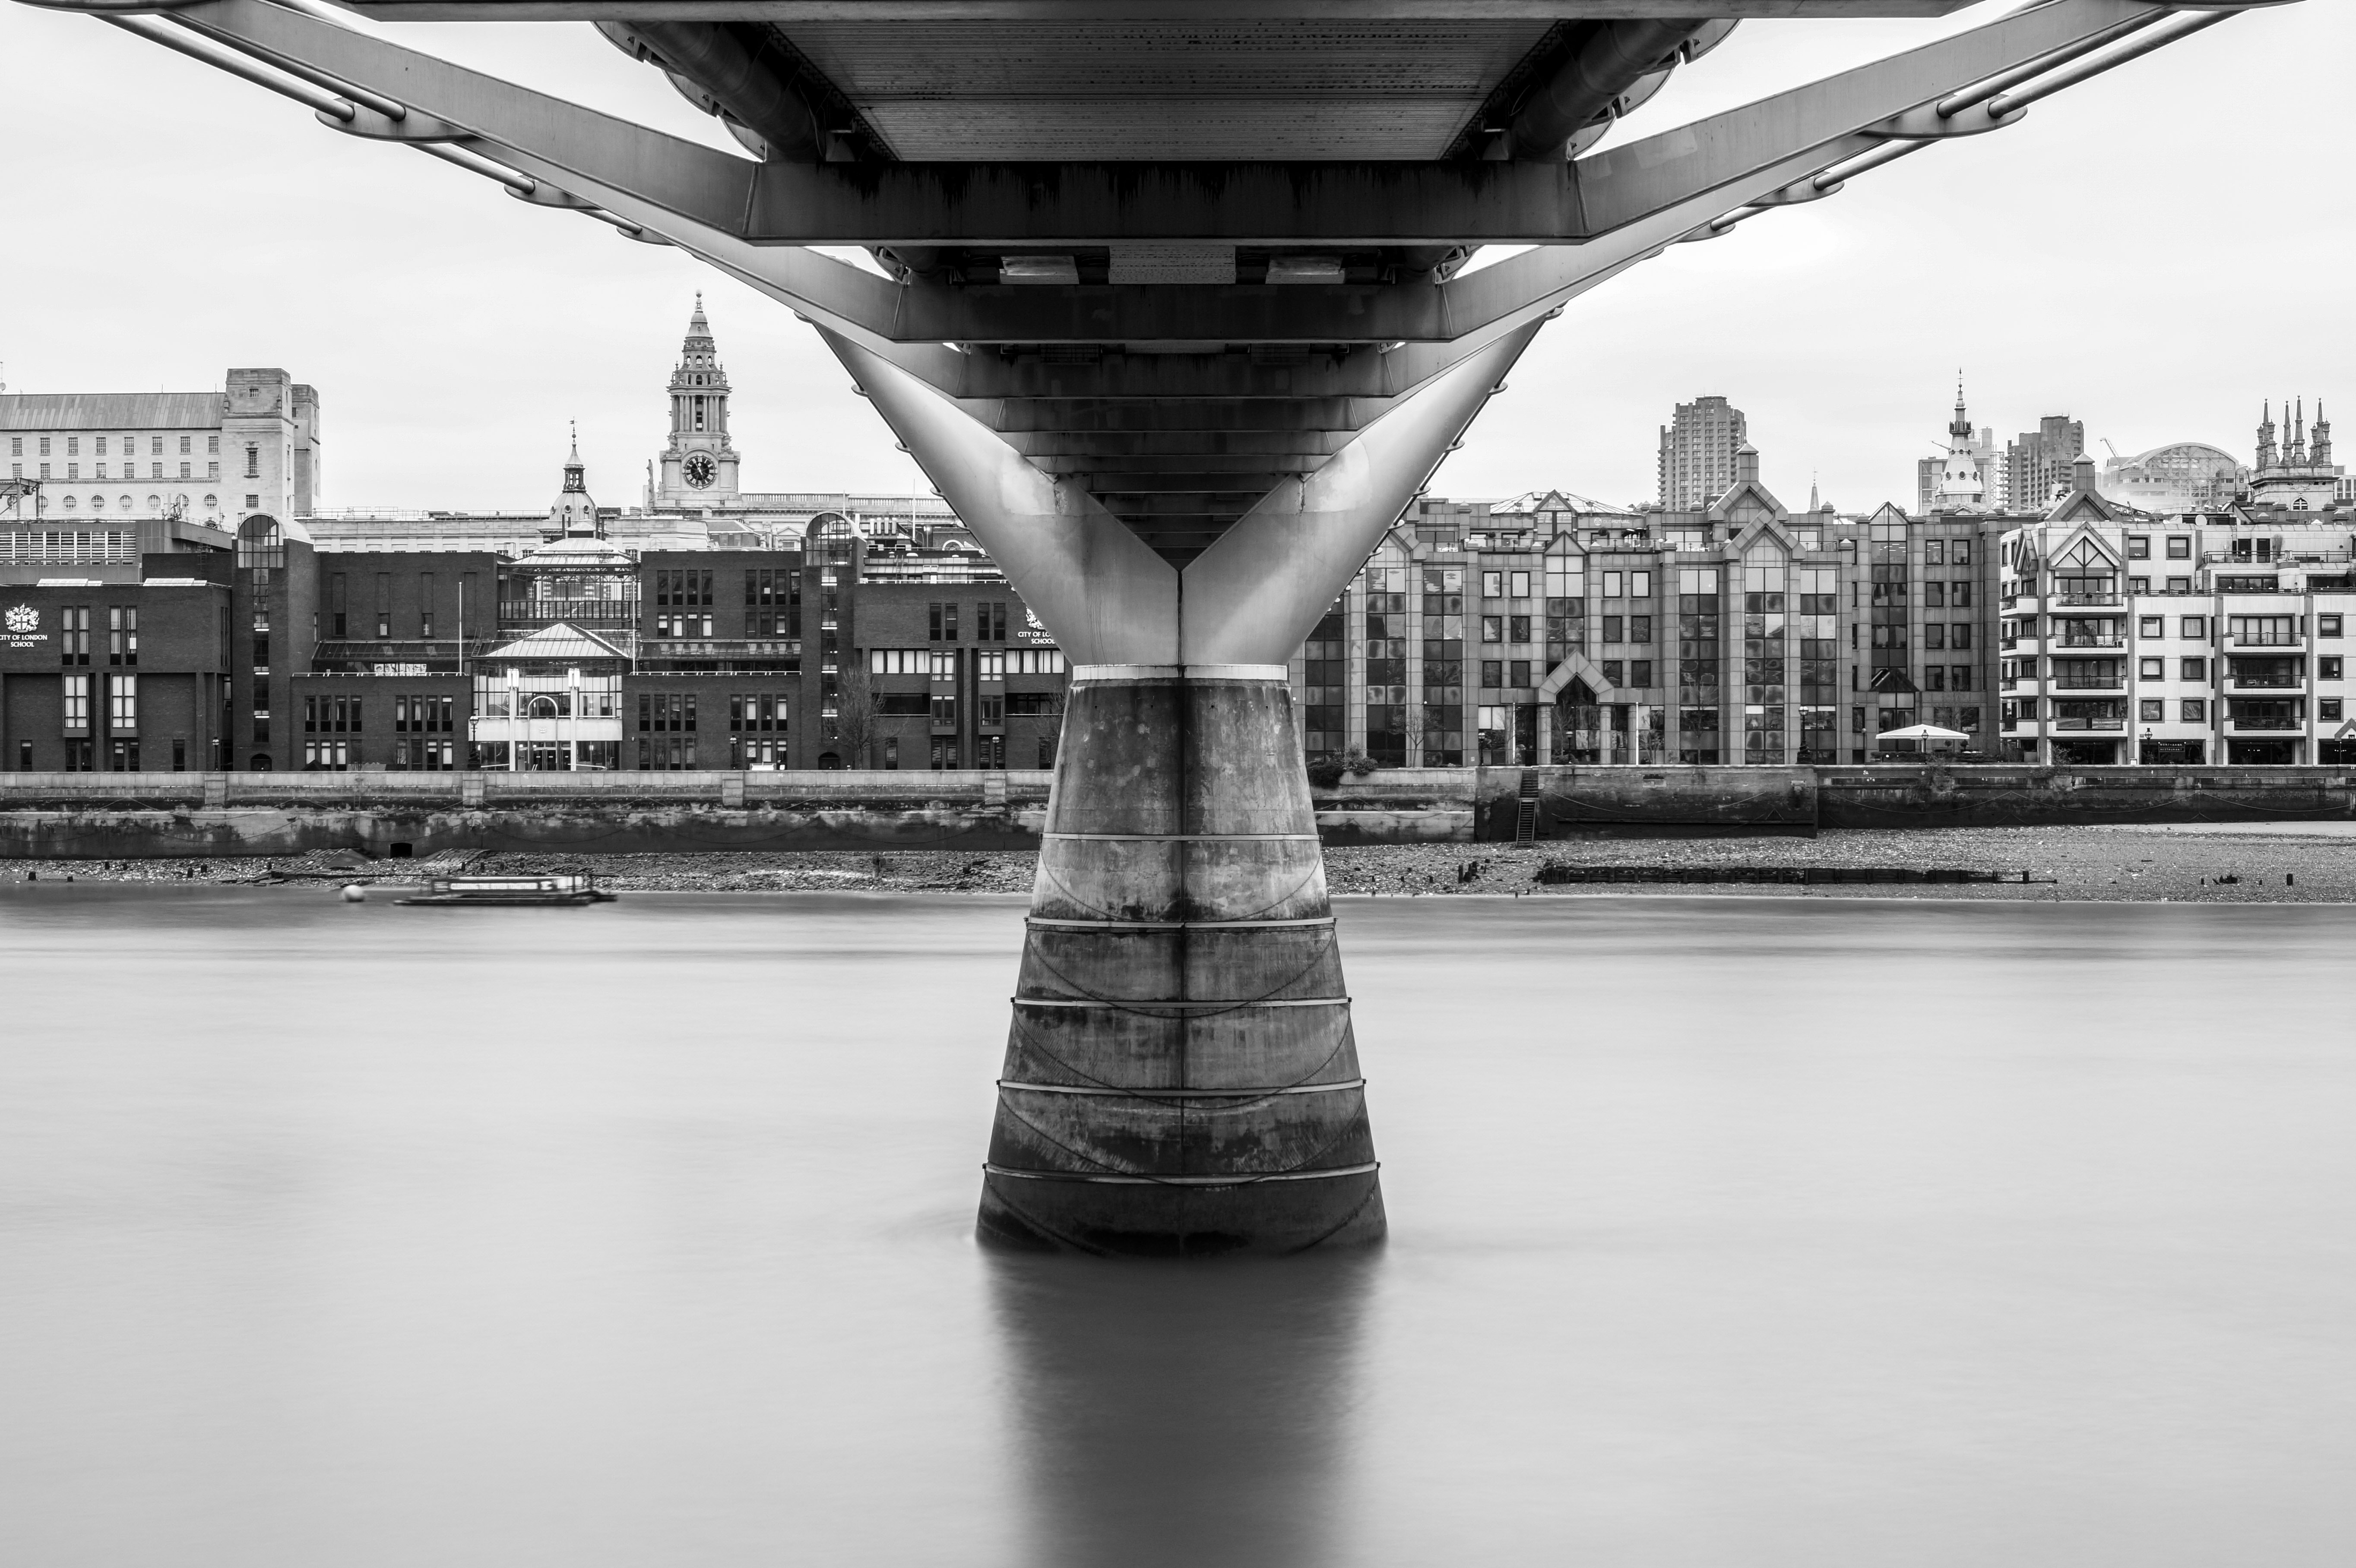
water, black and white, architecture, structure, sky, white, bridge, skyline, photography, city, skyscraper, river, cityscape, transport, reflection, black, monochrome, long, blackwhite, london, grey, exposure, buildings, boats, under, underneath, symmetry, thames, shape, millenium, urban area, monochrome photography